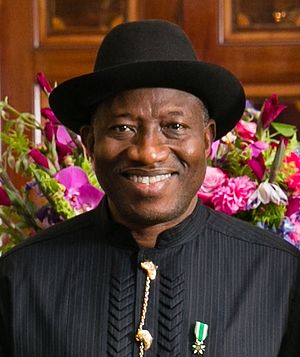
Præsident- og parlamentsvalget i Nigeria 2015
Parlamentsvalget i Nigeria 2015 blev afholdt den 28. marts 2015. På valg var landets præsident og 360 repræsentanter til Repræsentanternes Hus samt 109 til Senatet. Valget var det femte valg i Nigeria efter militærstyret ophørte i 1999.